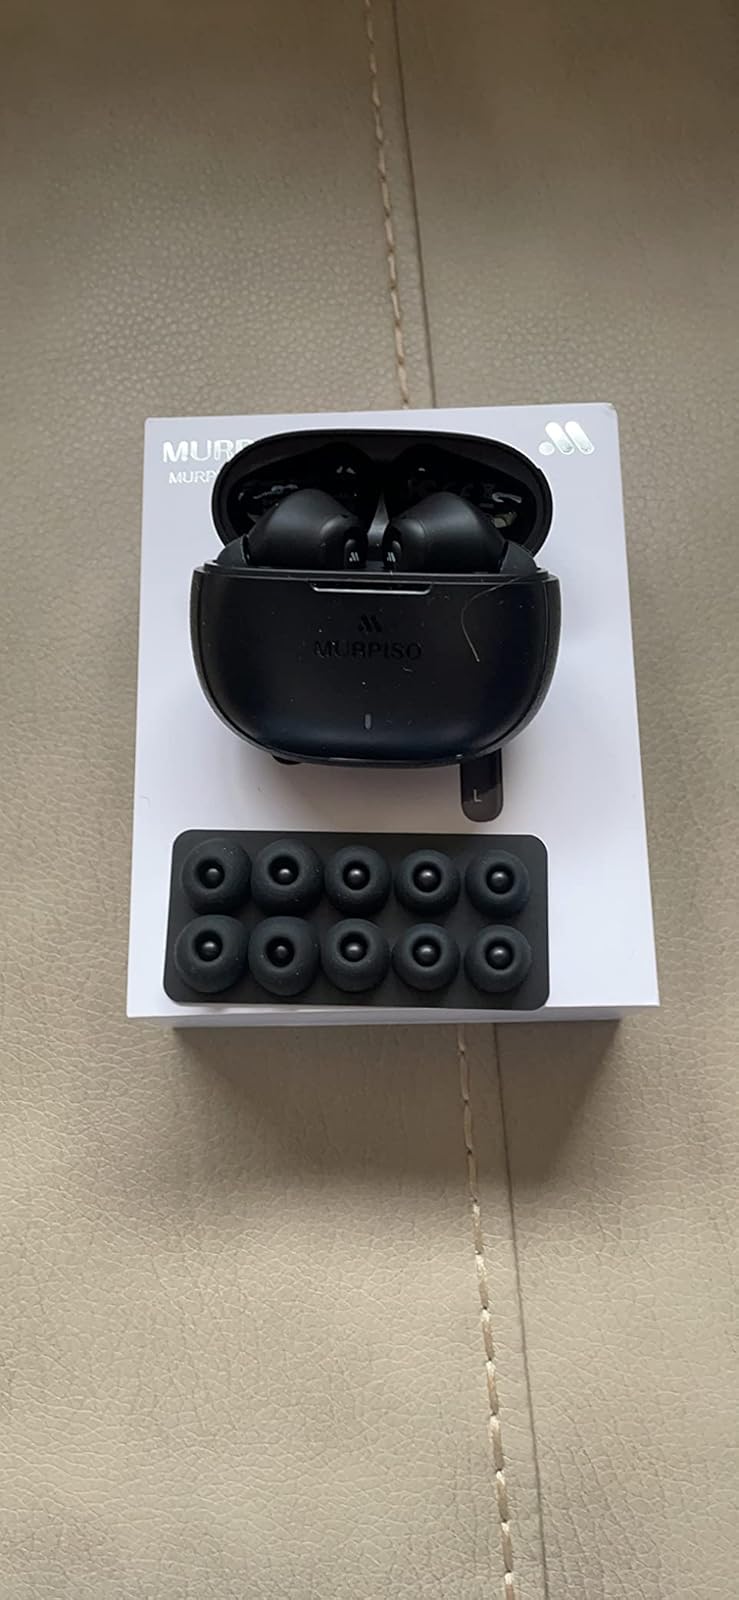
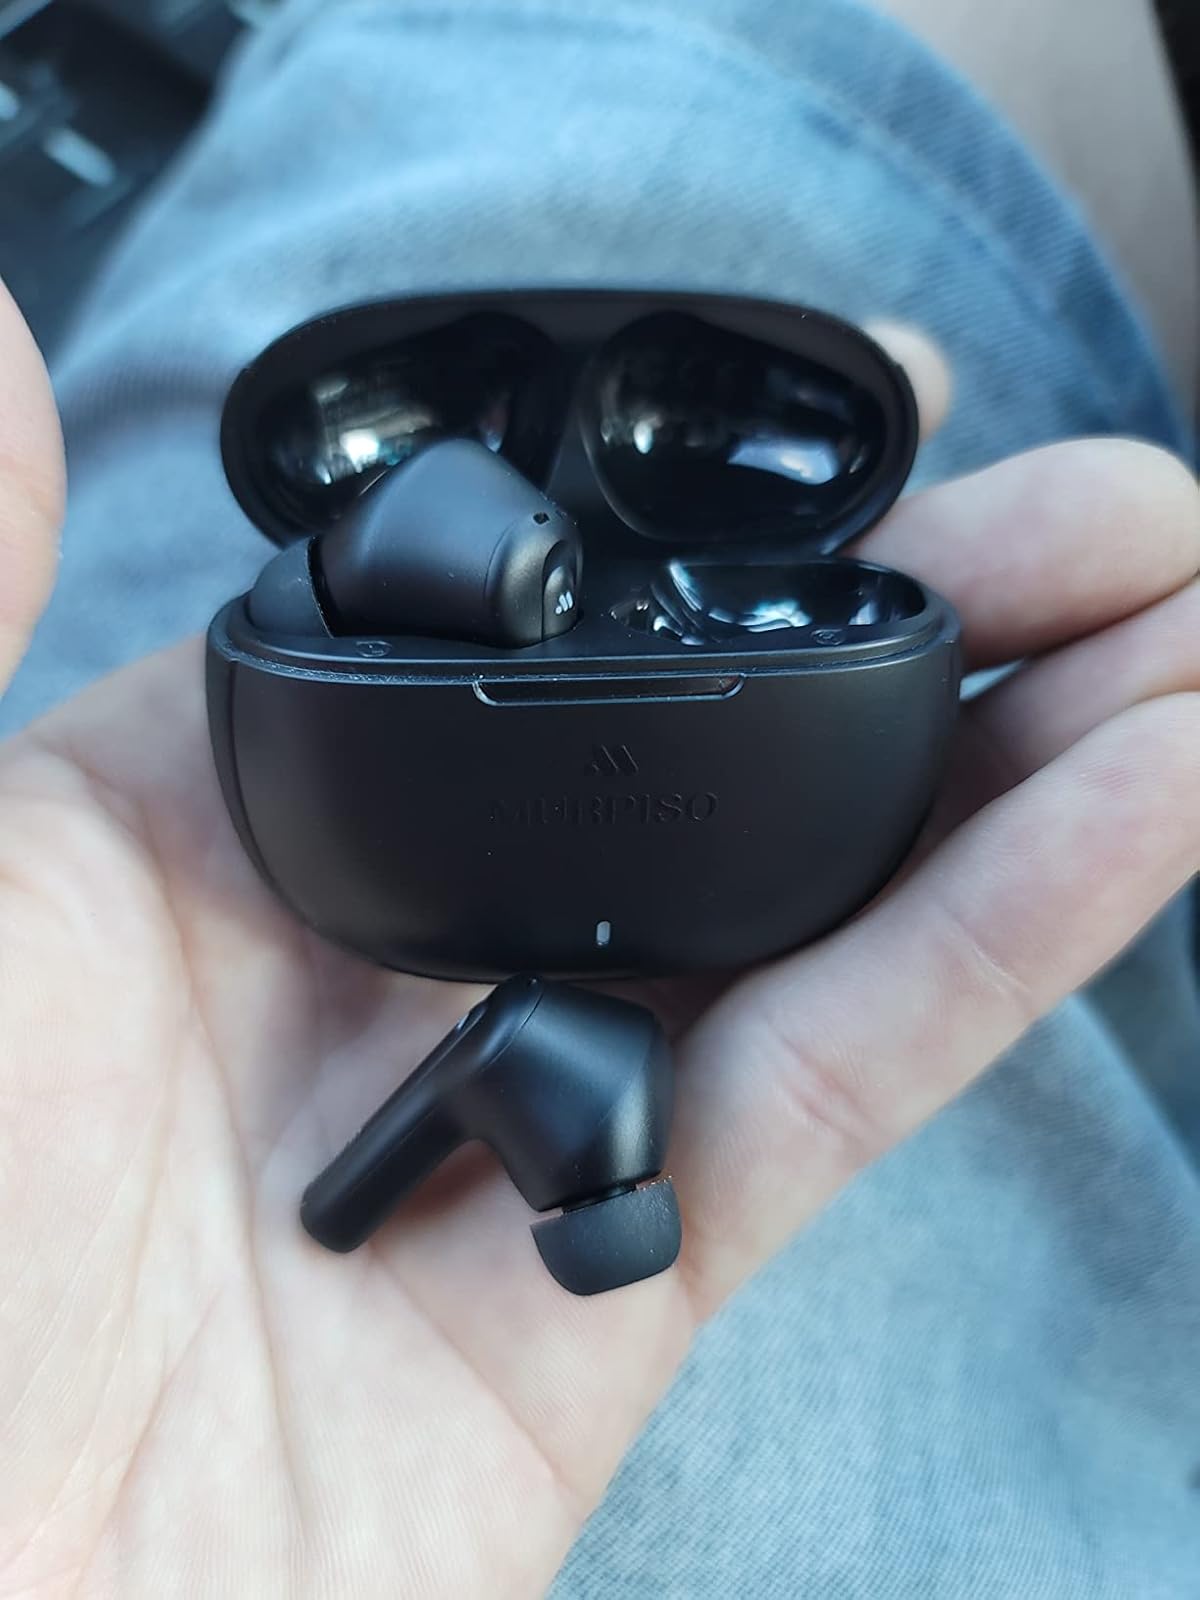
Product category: earbuds
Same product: yes